San Diego Conquistadors

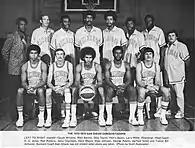
The 1972–73 San Diego Conquistadors

After reaching the 1973 ABA Playoffs in their inaugural season, the Q's seemingly pulled off a coup by paying center Wilt Chamberlain $600,000 to become their player-coach. But the Los Angeles Lakers sued to block their former star from playing for his new team. Relegated to a sideline role, Chamberlain was reduced to an indifferent, 7-foot-1-inch sideshow who once skipped a game in favor of an autograph session for his recently published autobiography. His fill-in, on that and other occasions, was assistant Stan Albeck, who later skippered the Chicago Bulls, San Antonio Spurs and New Jersey Nets of the NBA. Even when Chamberlain was on hand, he mostly left the Q's in Albeck's hands.